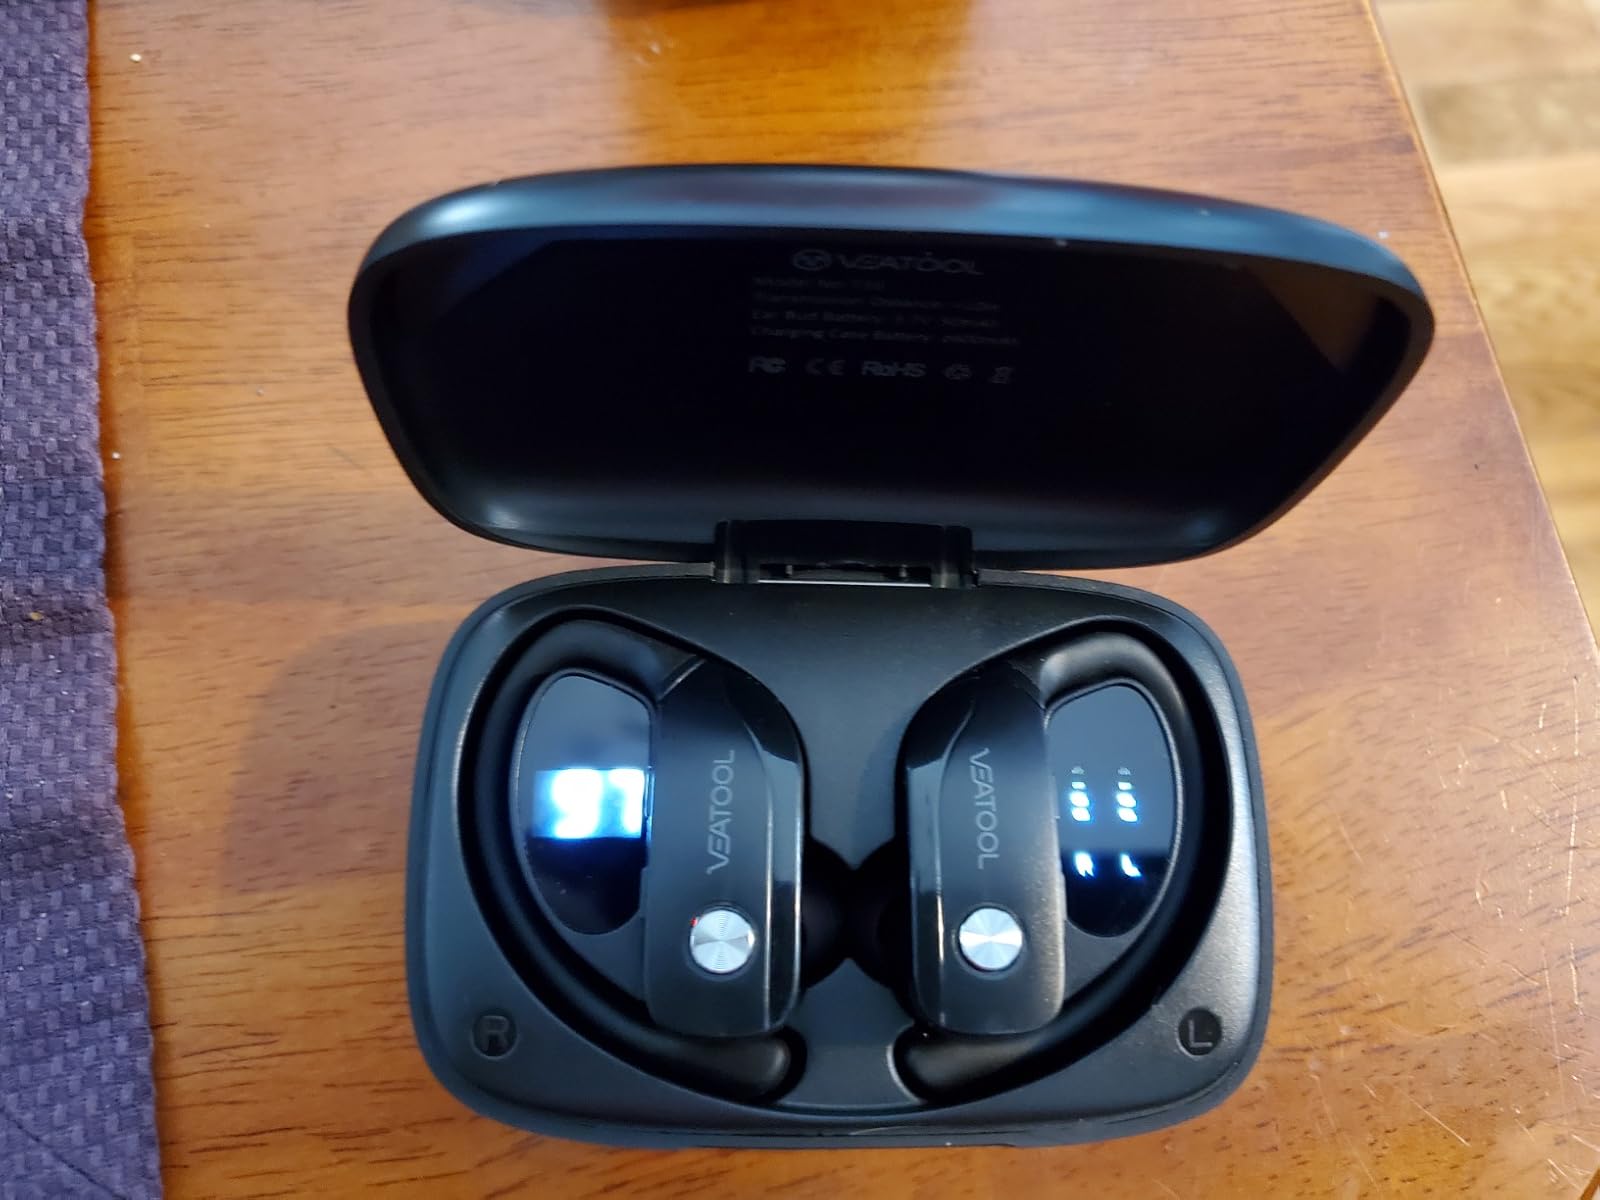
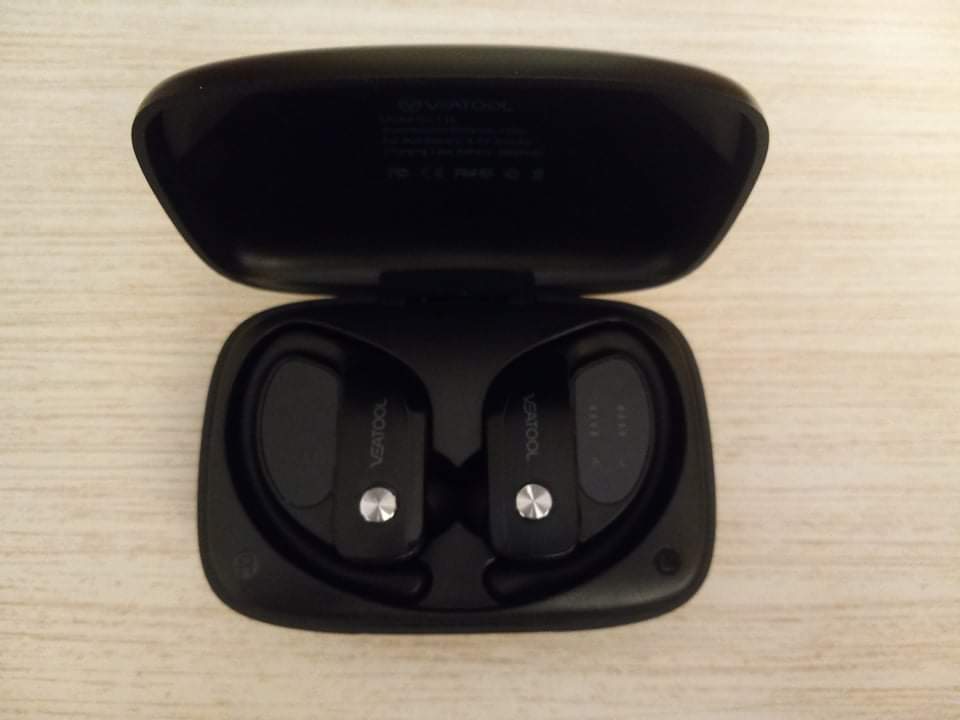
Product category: earbuds
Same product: no